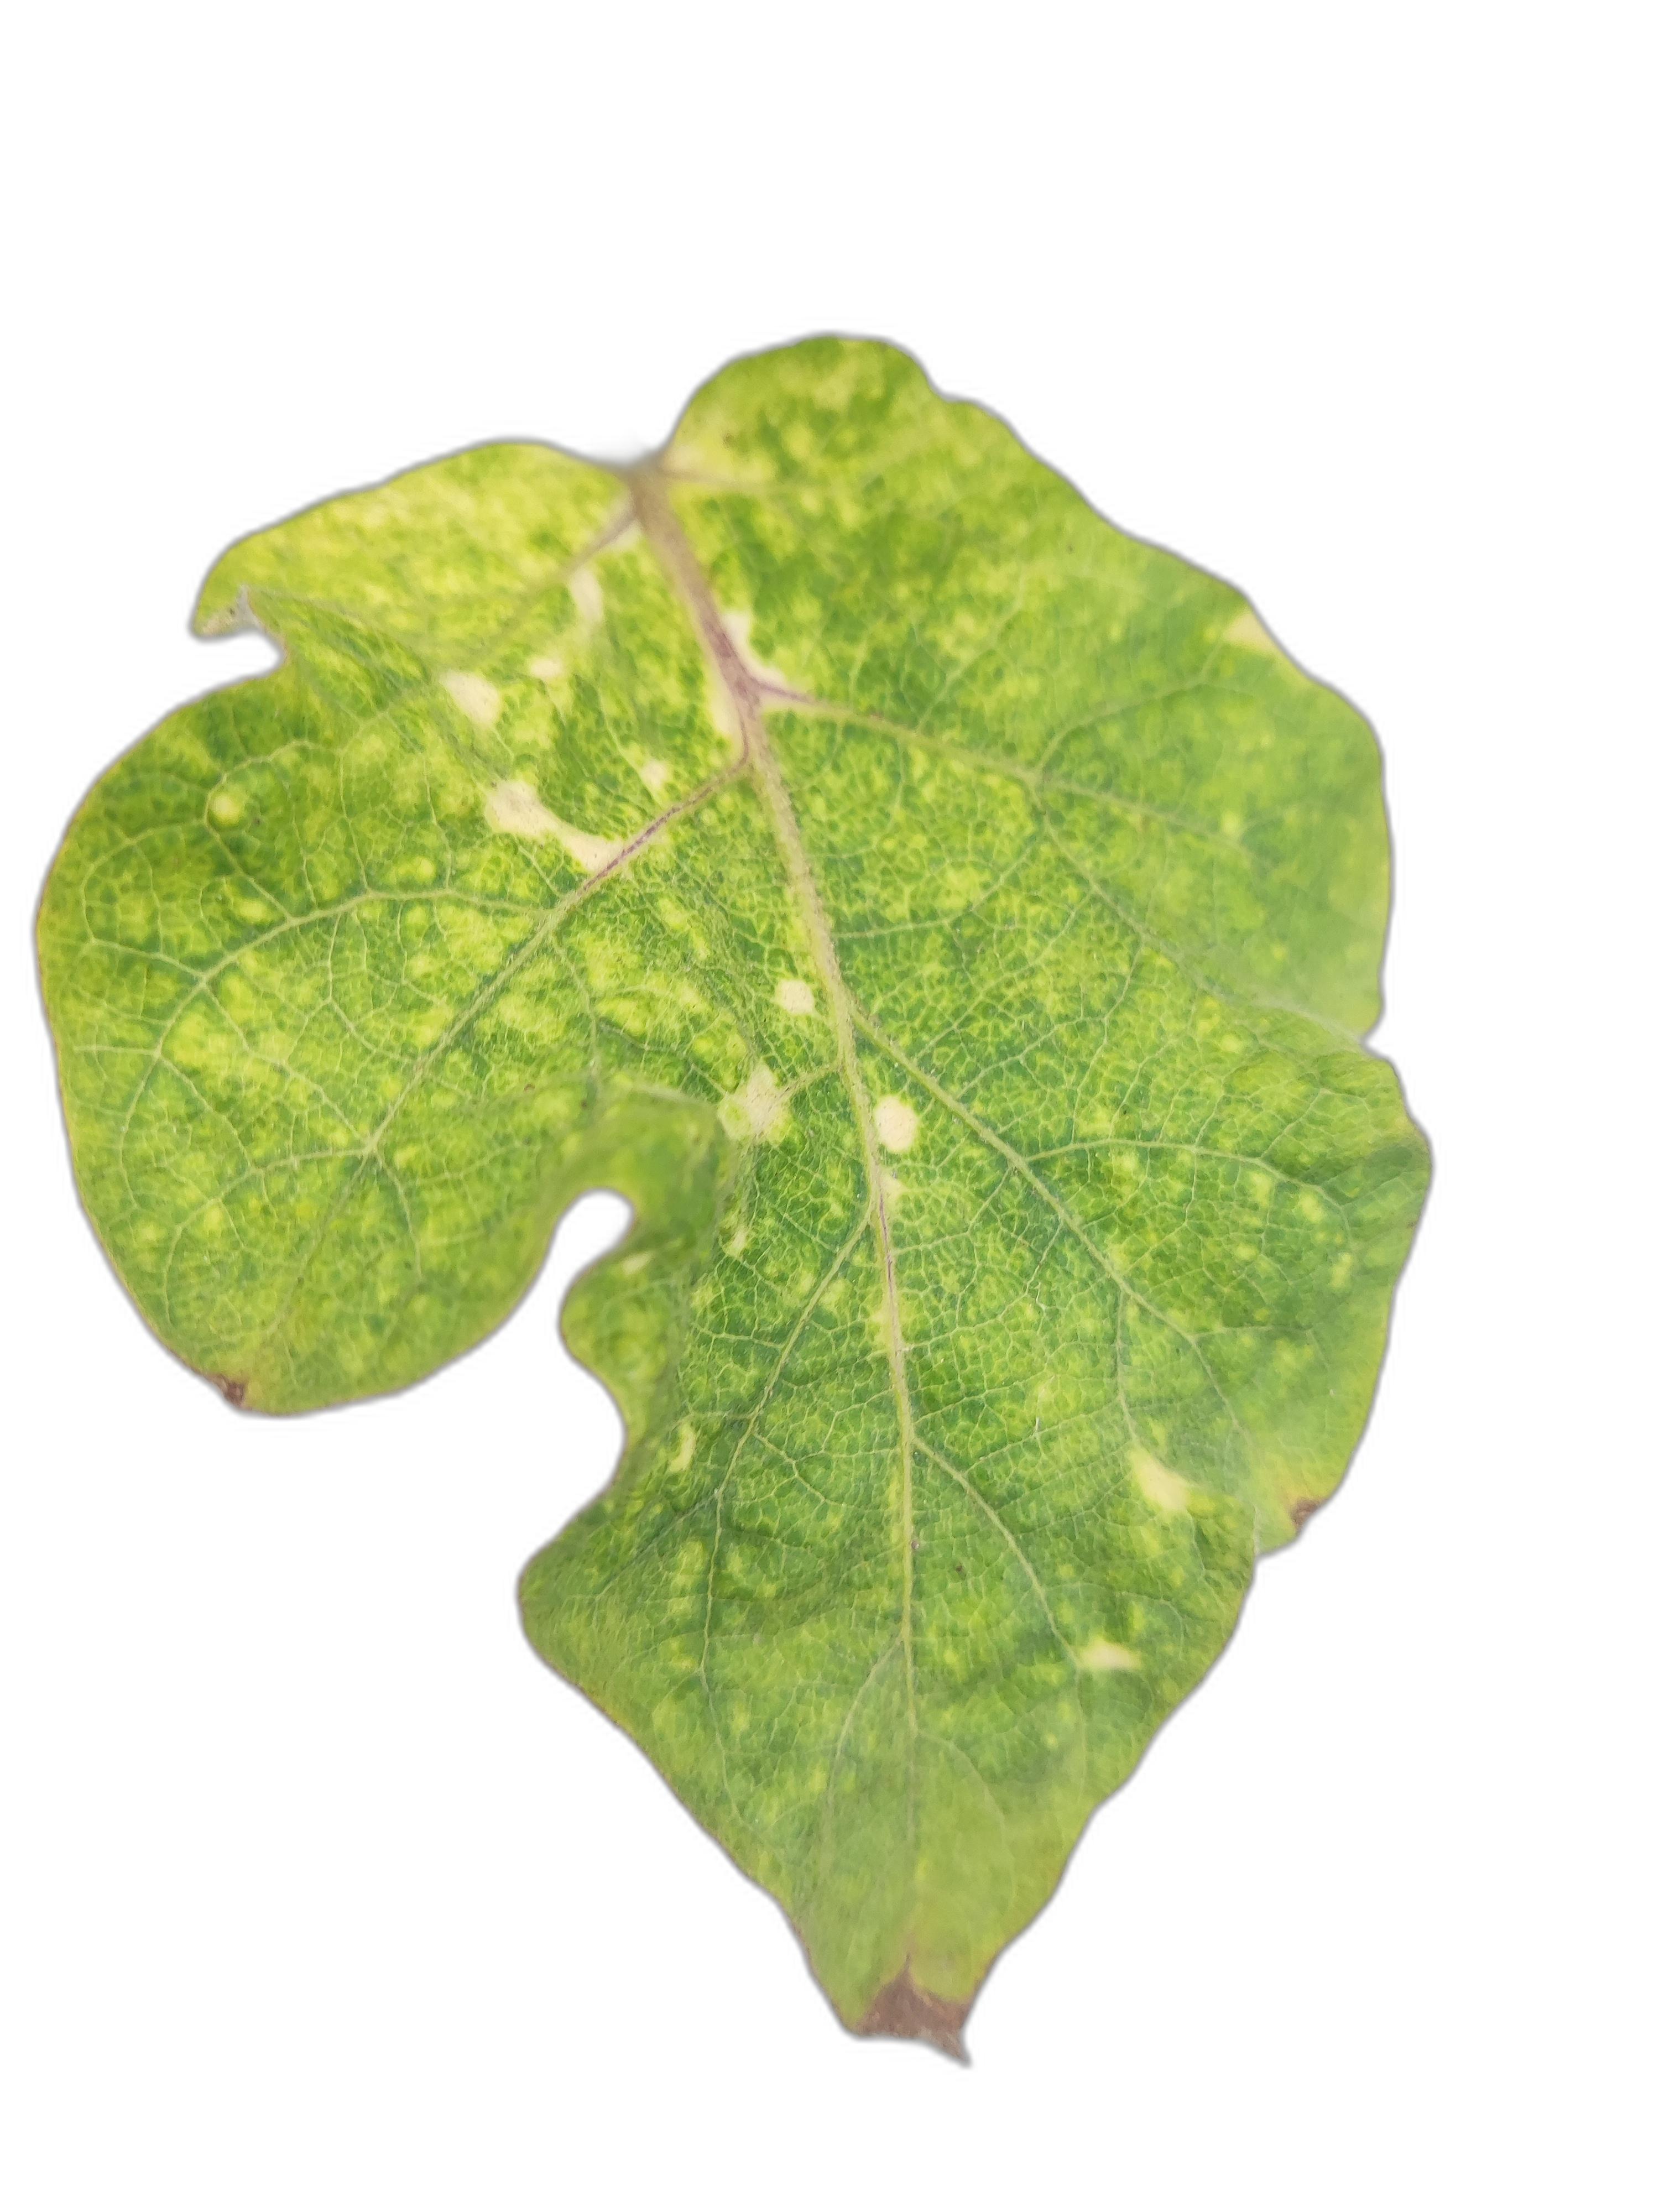
Label: Leaf Spot Disease